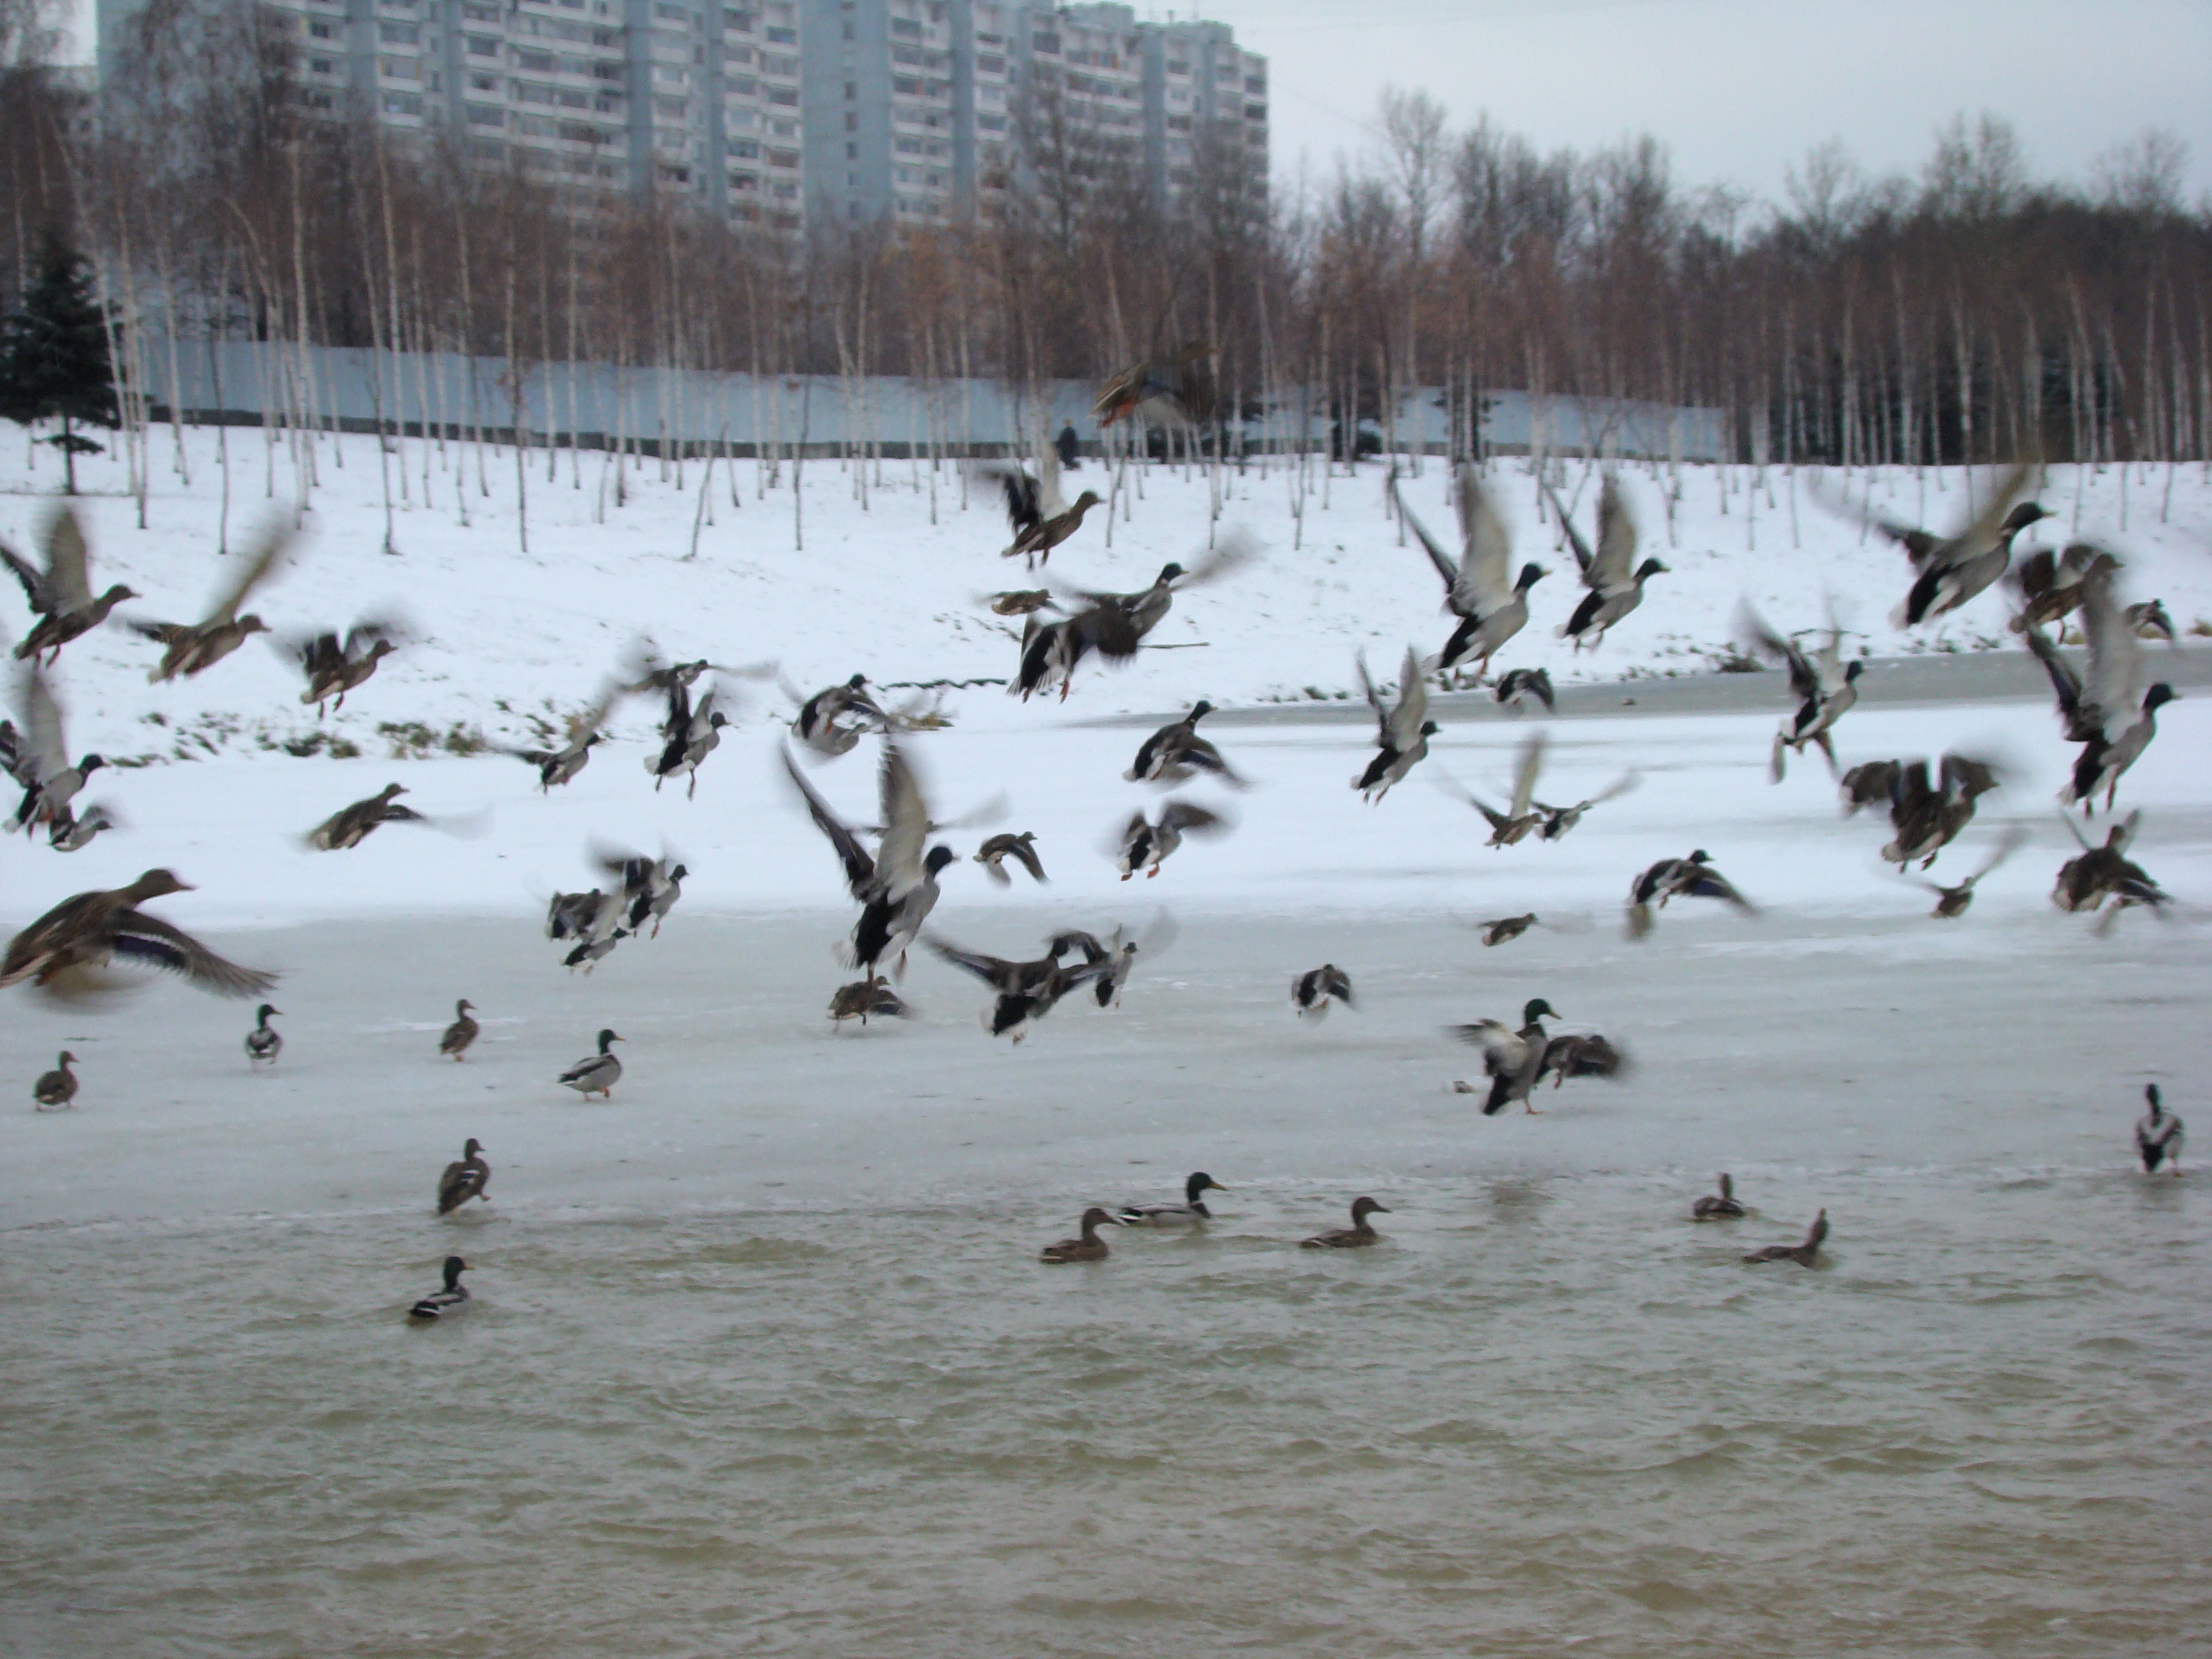
nature, winter, bird, animal, wildlife, fauna, birds, duck, goose, vertebrate, sony, ducks, moscow, waterfowl, water bird, dsch9, animal migration, ducks geese and swans